Unclaimed Goods

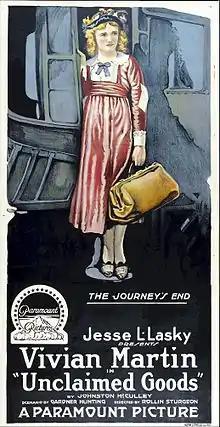
Theatrical poster

Unclaimed Goods is a 1918 American silent Western comedy film directed by Rollin S. Sturgeon and written by Gardner Hunting and Johnston McCulley. The film stars Vivian Martin, Harrison Ford, Casson Ferguson, George A. McDaniel, Dick La Reno, and George Kunkel. The film was released on April 14, 1918, by Paramount Pictures. It is not known whether the film currently survives.